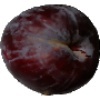
Label: Plum 1